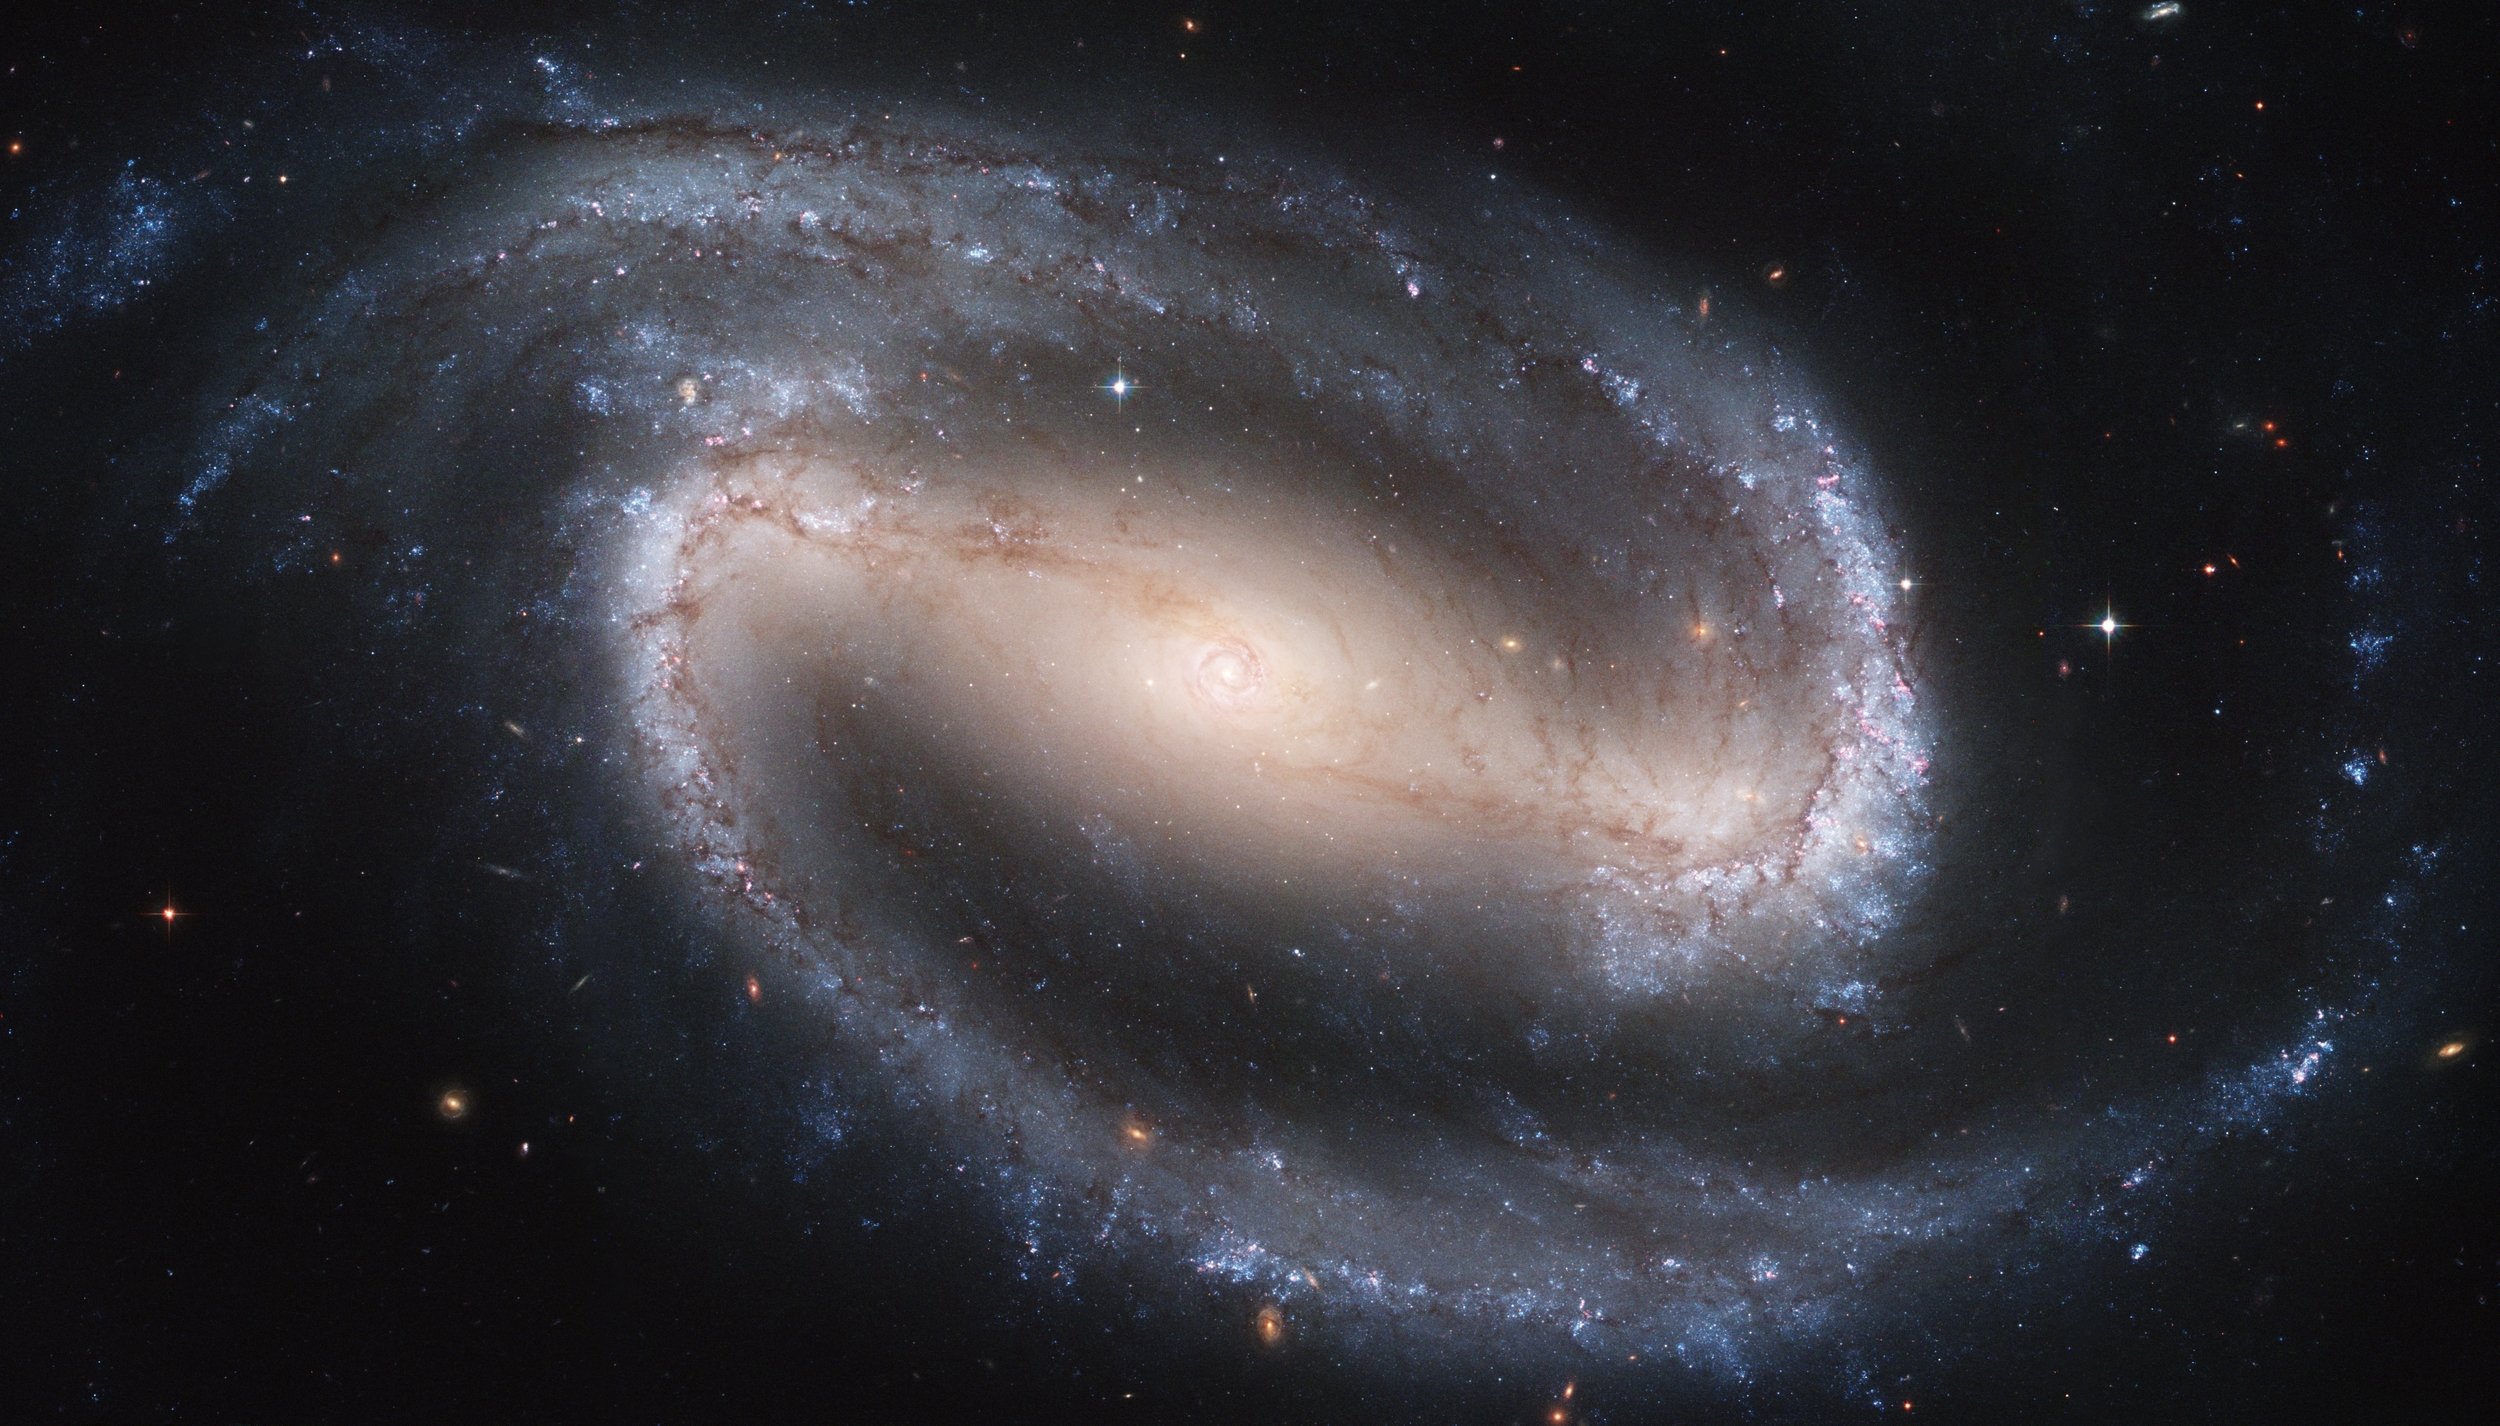
sky, milky way, atmosphere, aviation, space, galaxy, night sky, nasa, outer space, research, science, astronomy, universe, starry sky, all, space travel, astronautics, astronomical object, spiral galaxy, eridanus constellation, barred spiral galaxy, ngc 1300